Andon Kalchev

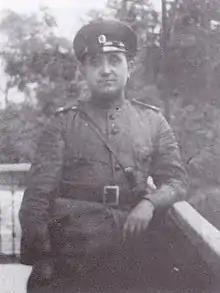
Andon Kalchev in Aegean Macedonia, 1941

Andon Kalchev (1910 – 27 August 1948) was a Bulgarian army officer, one of the leaders of the Bulgarian-backed Ohrana, a paramilitary formation of Bulgarians in Greek Macedonia during World War II Axis occupation. He was active outside the Bulgarian occupied area of Macedonia, under the tolerance of the Italian and German authorities which used him in their fights with rival Greek EAM-ELAS and Yugoslav Communist resistance groups. Because of his collaborationist activity, he was sentenced to death by Greek military tribunal, and was executed by firing squad on 27 August 1948.